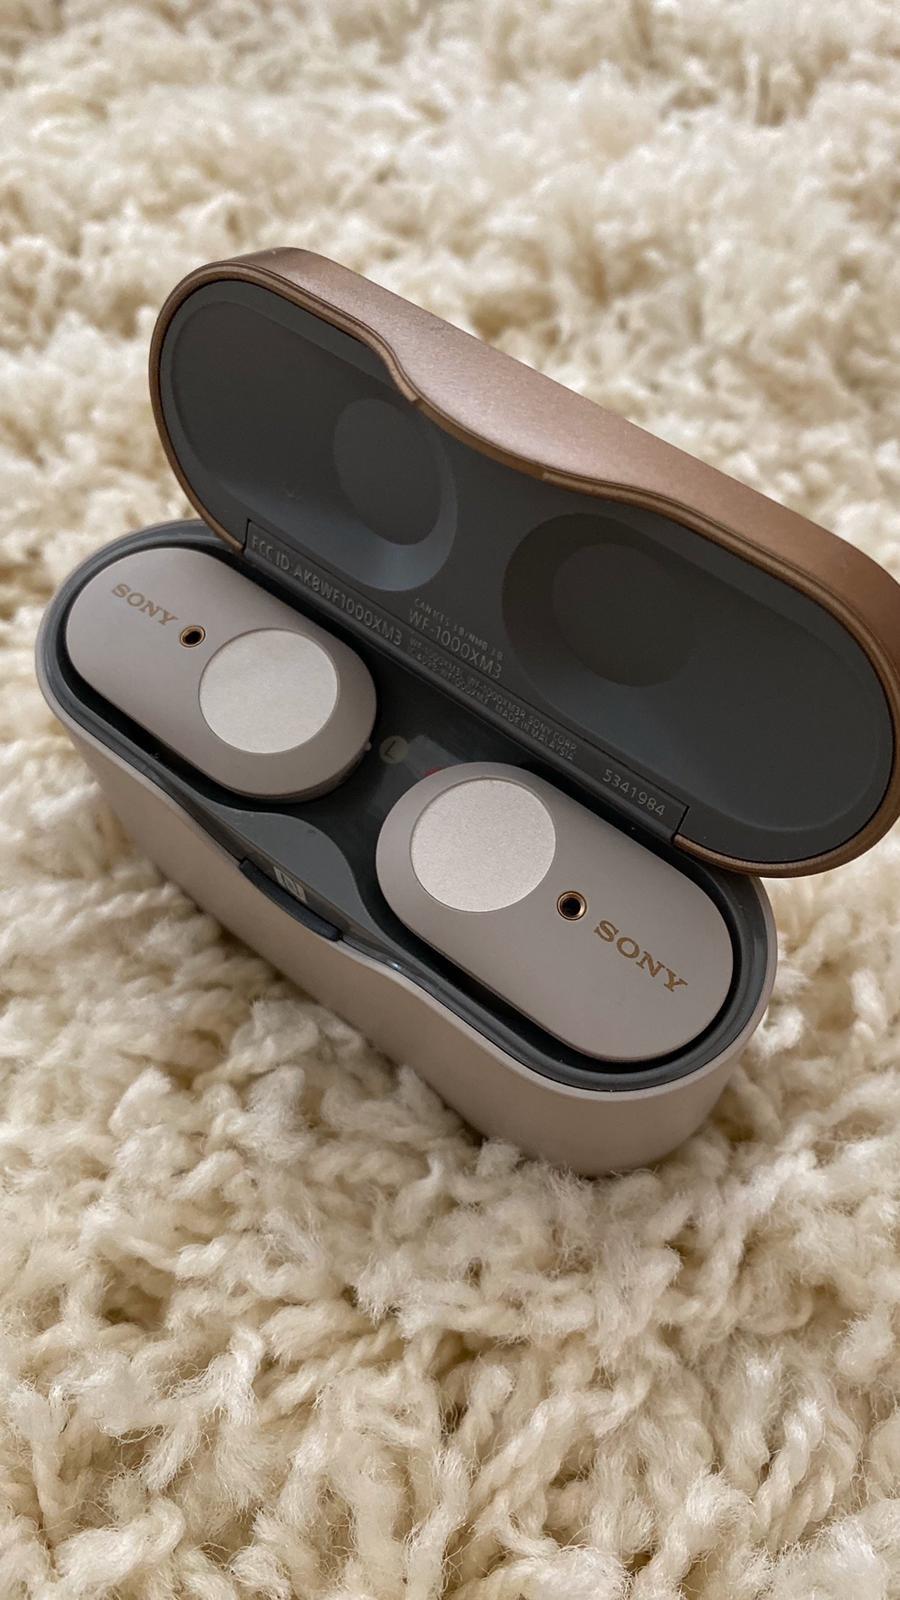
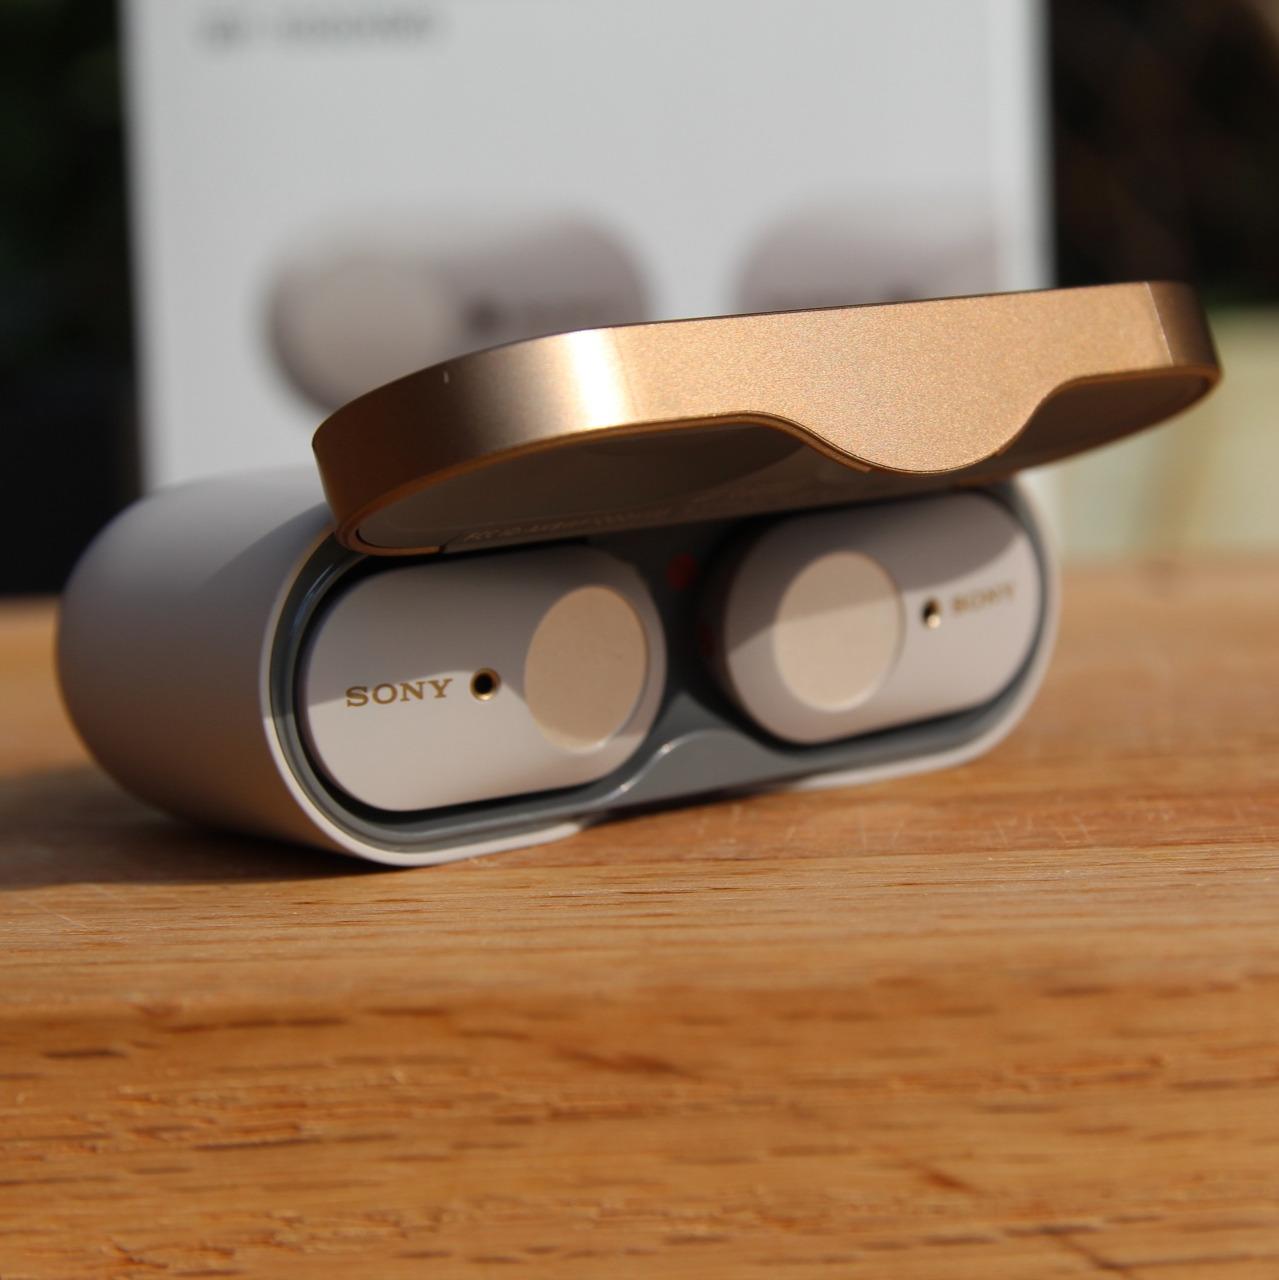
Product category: earbuds
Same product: yes